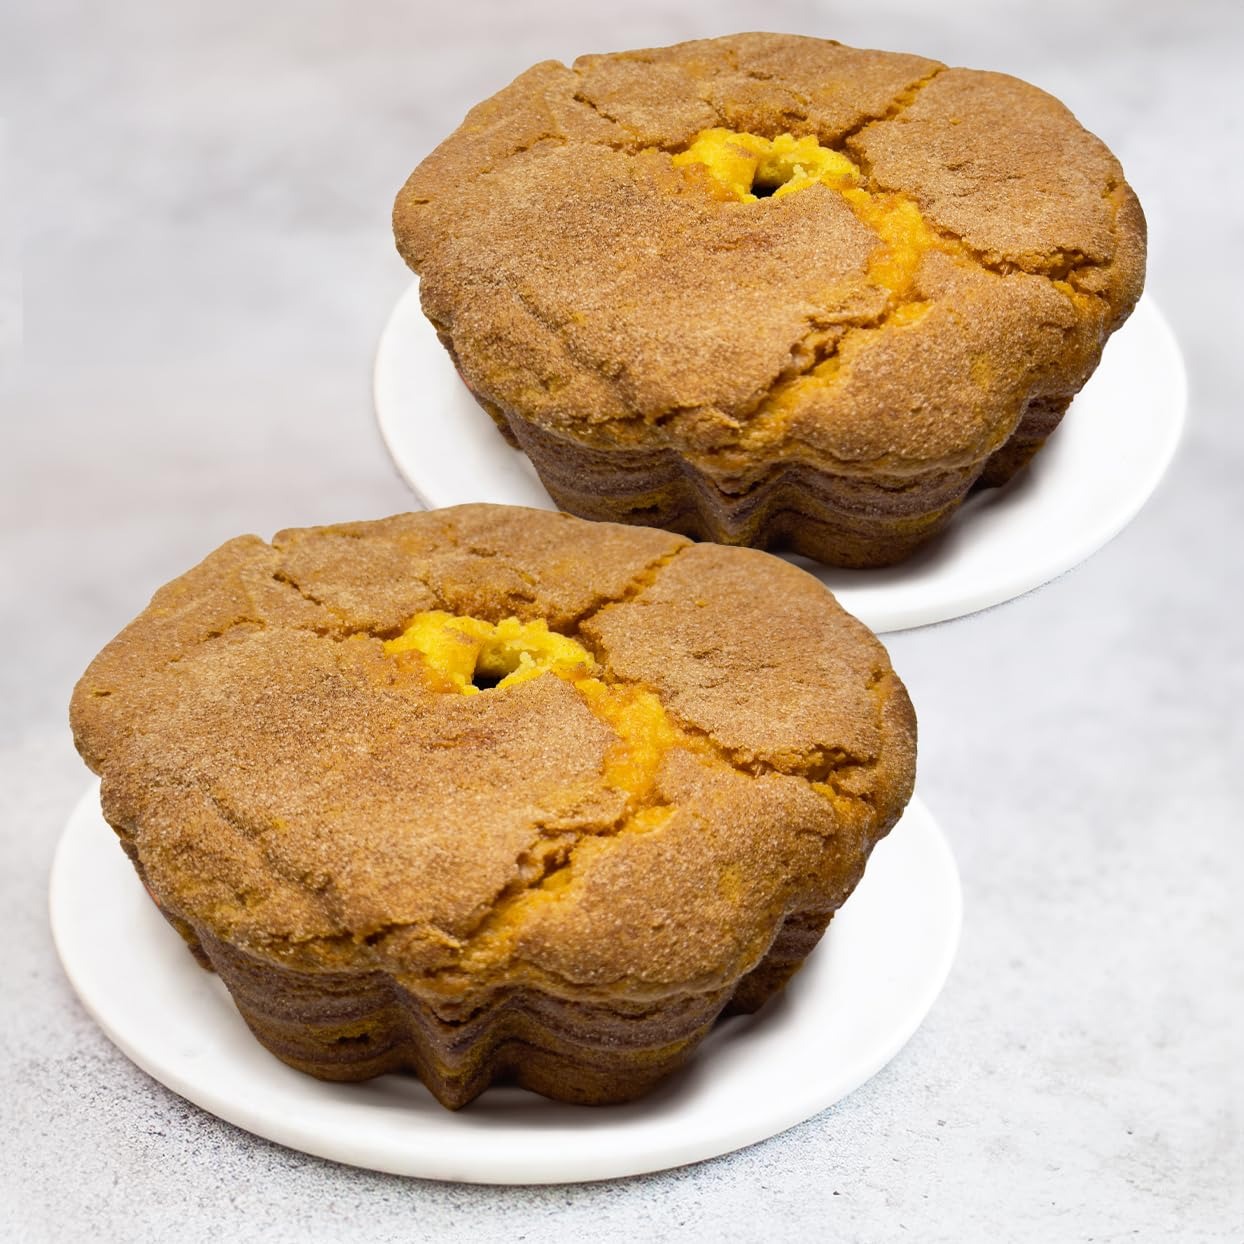
Item Name: LARGE Traditional No Walnut Cinnamon Coffee Cake Buy One Get One 1/2 Off - 3.1 lbs (2 cakes)
Bullet Point 1: 𝗔 𝗖𝗢𝗙𝗙𝗘𝗘 𝗖𝗔𝗞𝗘 𝗪𝗜𝗧𝗛𝗢𝗨𝗧 𝗪𝗔𝗟𝗡𝗨𝗧𝗦: Indulge in the joy of our Nut-Free Coffee Cake, a perfect combination of fruit cake, tea cake, and pound cake that delights your taste buds with its moist and flavorful goodness. Designed just for you, it ensures a worry-free indulgence in every delicious bite!
Bullet Point 2: 𝗧𝗵𝗲 𝗙𝗜𝗡𝗘𝗦𝗧 𝗜𝗡𝗚𝗥𝗘𝗗𝗜𝗘𝗡𝗧𝗦: Our without walnut birthday cakes are manufactured using only the finest ingredients, ensuring impeccable quality and absolute freshness. We employ premium, freshly roasted cinnamon to impart a distinct and unparalleled flavor to every delectable bite.
Bullet Point 3: 𝗟𝗨𝗦𝗖𝗜𝗢𝗨𝗦 & 𝗗𝗘𝗟𝗘𝗖𝗧𝗔𝗕𝗟𝗘: Experience the magic of our freshly baked bourbon cake—hot cakes straight from culinary heaven. Pair these delectable treats with your favorite coffee or tea for an unparalleled indulgence that will elevate your delight to new heights!
Bullet Point 4: 𝗙𝗘𝗦𝗧𝗜𝗩𝗘 & 𝗗𝗘𝗟𝗜𝗖𝗜𝗢𝗨𝗦: Delight in the joy of our individually wrapped coffee cakes, each one baked to perfection. These fully fresh cakes baked treats make the perfect addition to your dessert table, and their sweet and sour blend will leave everyone craving more..
Bullet Point 5: 𝗚𝗢𝗨𝗥𝗠𝗘𝗧 𝗚𝗜𝗙𝗧: Elevate celebrations with our irresistible no walnut cinnamon coffee cake—a delightful blend of cinnamon streusel and bold coffee flavor. A slice to make every holiday or birthday memorable!
Bullet Point 6: These cakes are shipped to you fresh. Best if eaten or frozen within 12 days. If frozen, enjoy within 1 year. Manufactured in a facility that uses tree nuts.
Product Description: This is a cake lovers dream! Excellent value, buy one of our best selling coffee cakes and get the 2nd cake half price! Cakes must be mailed to the same address, this offer does not cover cakes going to two separate addresses.<br>Add your gift message at checkout and we will send a free personalized greeting card with your order. Both of these cakes can only be sent to the same address and each cake weighs 3.1 lbs (50 oz.) and serves about 20 to 26 slices so, get 6.2 lbs of delicious gourmet cake (100 oz.) that serve 48 to 52 slices at 50% off your second cake.<br>Free Personalized Greeting Card We will send a FREE greeting card with your personalized message on it with your order. Just enter the message for your greeting card at checkout and we will be sure to include this free.<br><b>FEATURES:</b><br>Shipped fresh<br>Can be frozen for up to four months<br>Baked in a facility that uses tree nuts<br>Arrives safely packaged in a protective and sealed film<br>Best if eaten or frozen within 5 days of receipt. If frozen, use within 120 days of receipt. Once thawed, you can store at room temperature.
Value: 50.0
Unit: Ounce

Price: 80.94